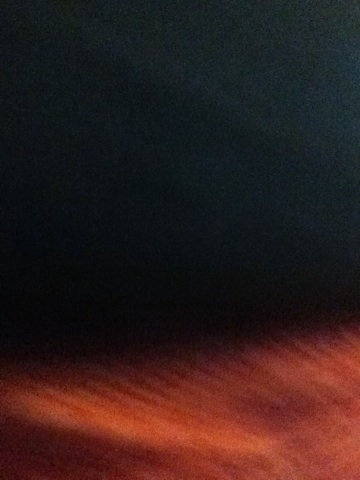Question: Where are my pants?
Answer: unanswerable